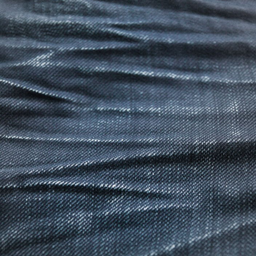
nothing like a well - worn pair of jeans .